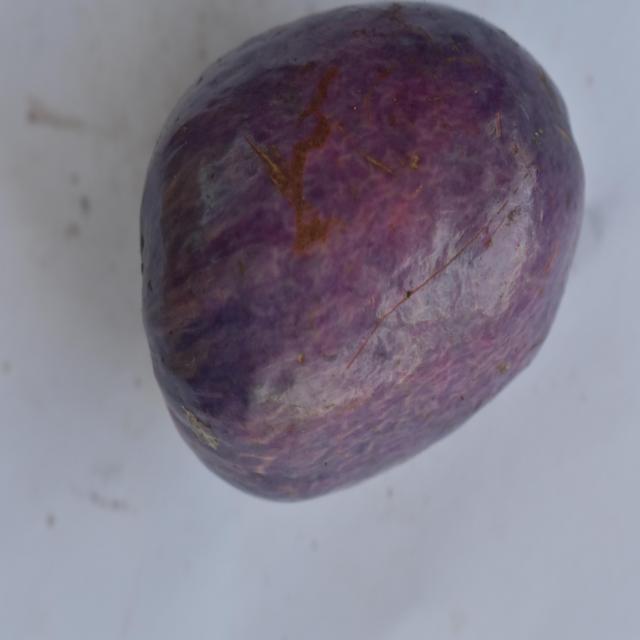
Plum grade: unaffected